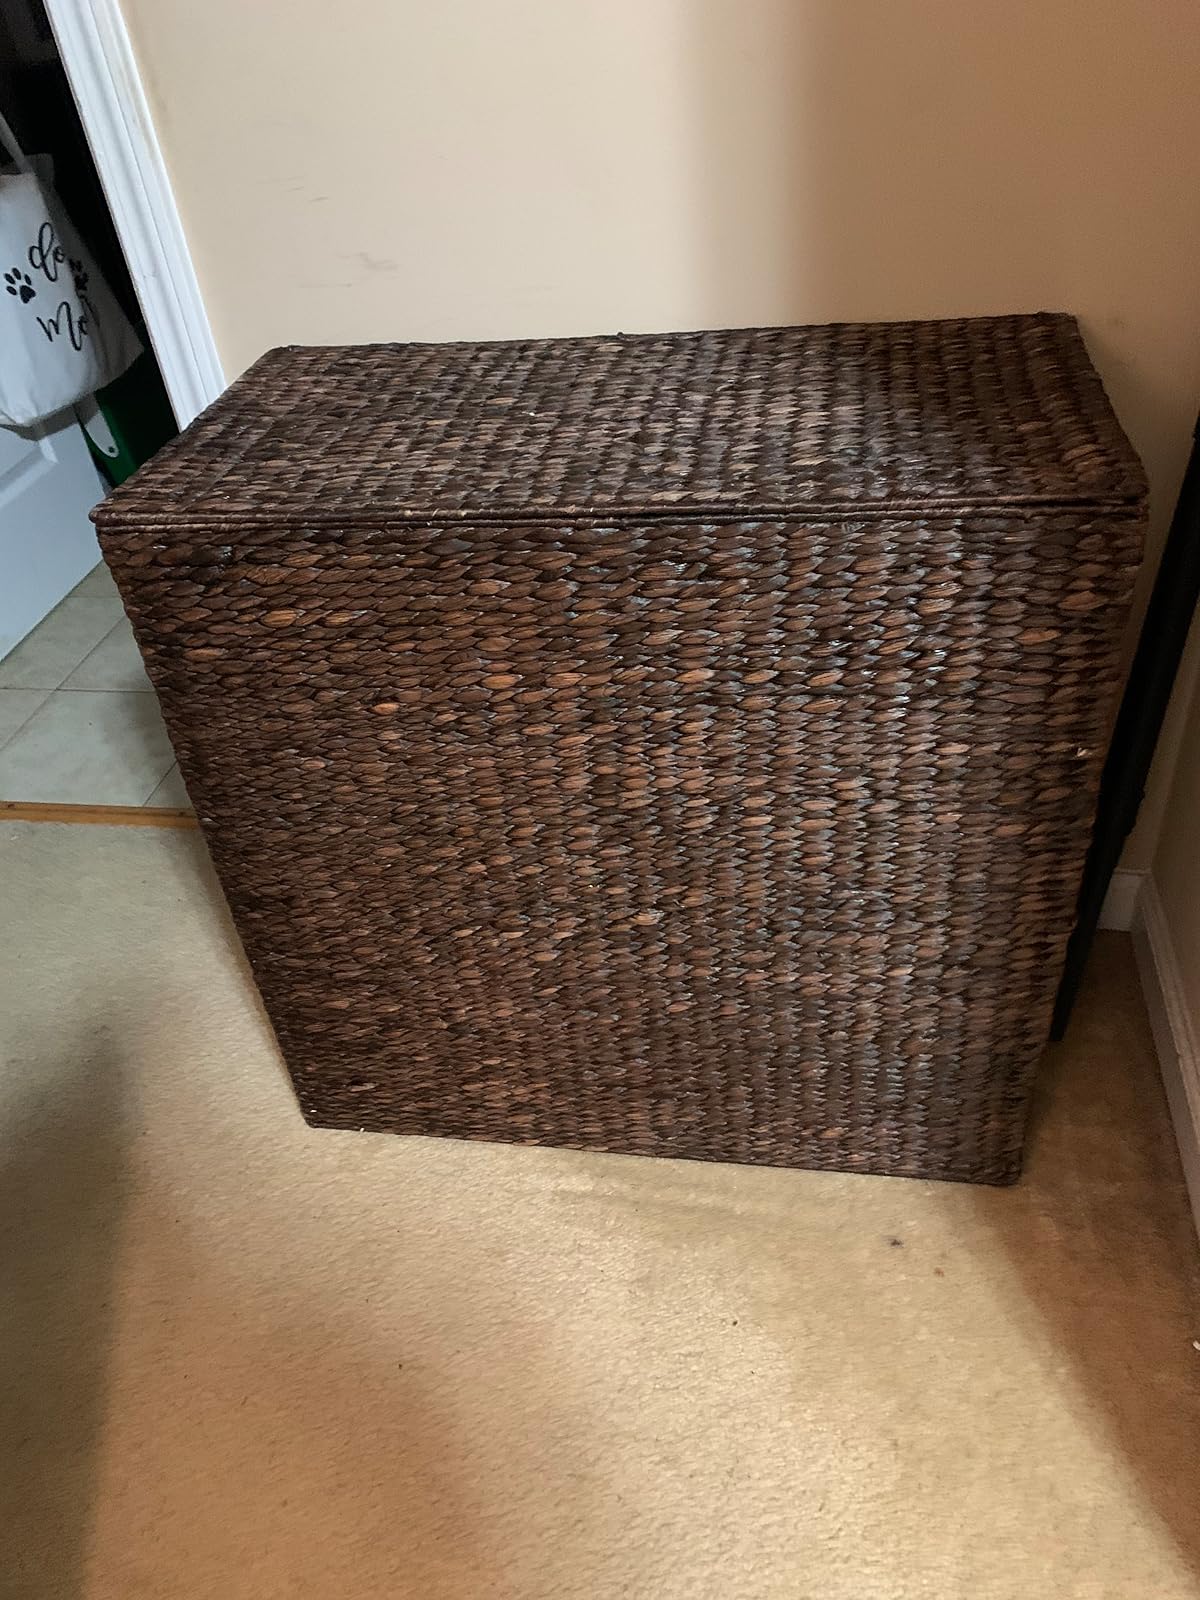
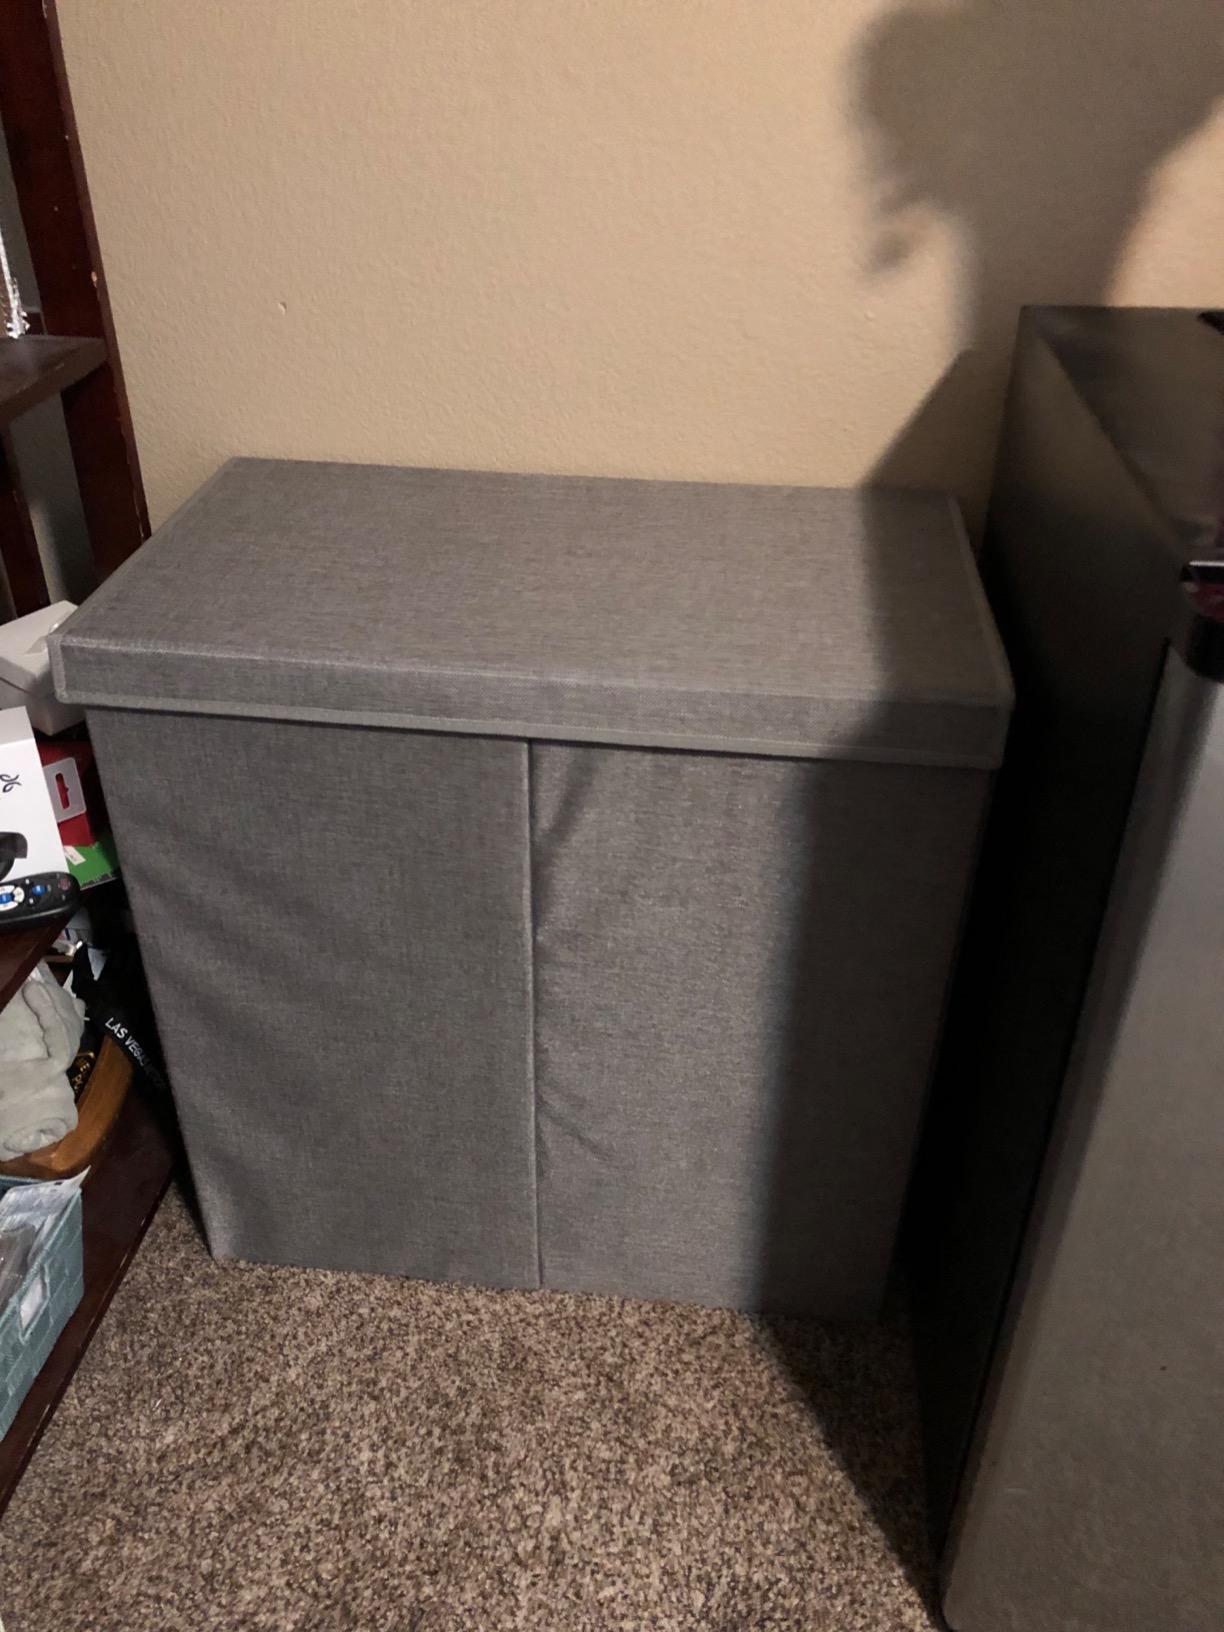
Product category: items_hamper
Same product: no